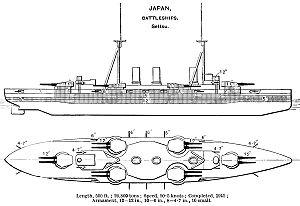
La Classe Kawachi est composée des premiers cuirassés de type Dreadnought de la Marine impériale japonaise.